Arnaldo Mecozzi

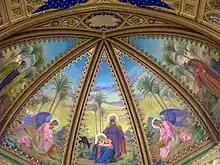
Internal decoration of the Nossa Senhora do Desterro Cathedral (Cathedral of Our Lady of Desterro) located in Jundiaí, São Paulo, done by Arnaldo Mecozzi.

Arnaldo Mecozzi (1876 in Frascati, Italy - Santos, Brazil 1932) was an Italian decorator and painter. Along with son Vincenzo Mecozzi, he was noted for his work in Brazil. They worked on buildings such as the Igreja do Imaculado Coração de Maria of São Paulo.